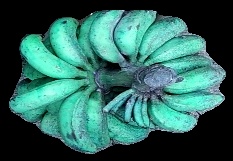
Variety: rasbale
Grade: grade3